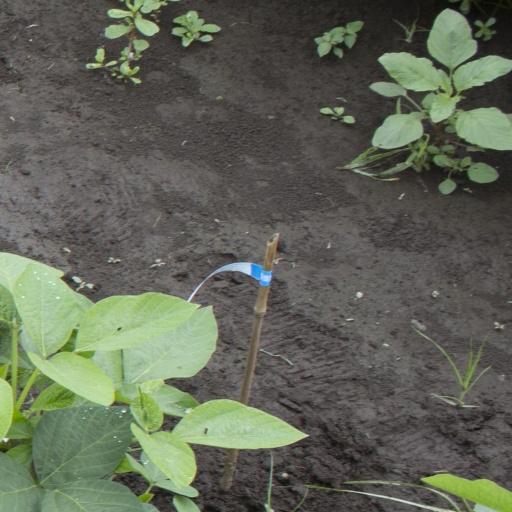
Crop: soybean